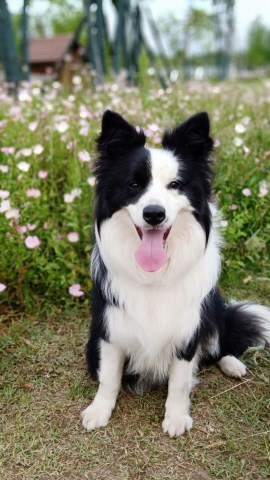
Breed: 2594-n000109-Border_collie